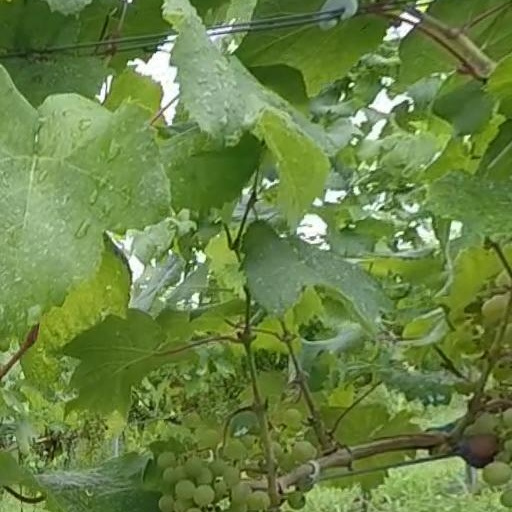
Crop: grape